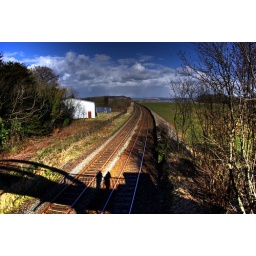
Shadow of me and the missus stood on the bridge dropped over train tracks at Grange-over-sands promenade.